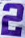
Number: 2